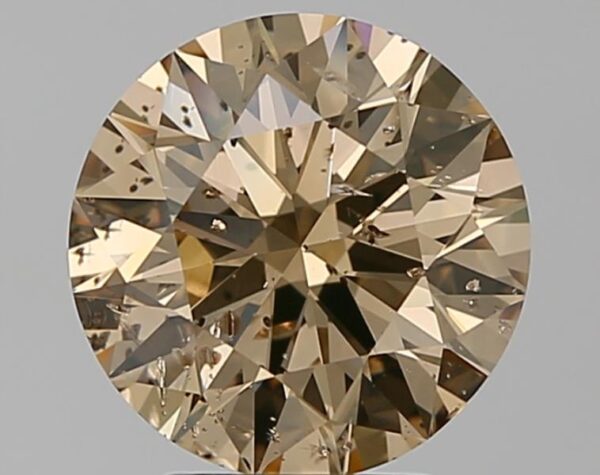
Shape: round
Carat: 3.01
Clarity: SI3
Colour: O-P
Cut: VG
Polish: EX
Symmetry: EX
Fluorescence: N
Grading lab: NONCERT
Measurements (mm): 9.146 x 9.2 x 5.746